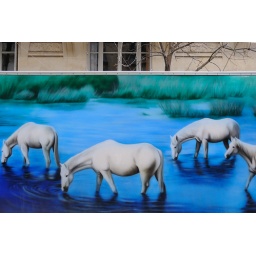
The incredible horse power of the delivery truck in Paris